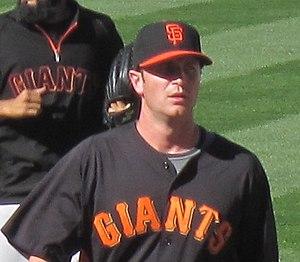
Dan Joseph Runzler, né le 30 mars 1985 à Santa Monica aux États-Unis, est un lanceur gaucher de baseball évoluant depuis 2009 en Ligue majeure avec les Giants de San Francisco.